The New Adventures of Pippi Longstocking

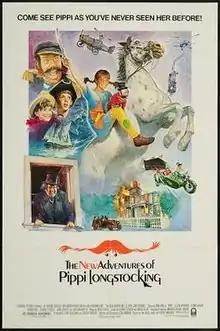
Theatrical release poster

The New Adventures of Pippi Longstocking is a 1988 musical adventure film written and directed by Ken Annakin, based on the Pippi Longstocking book series by Astrid Lindgren. It is a Swedish-German-American joint venture produced by Columbia Pictures, Longstocking Productions, and Svensk Filmindustri. While the title suggests a continuation of previous entries, it is in fact a remake of the original story.